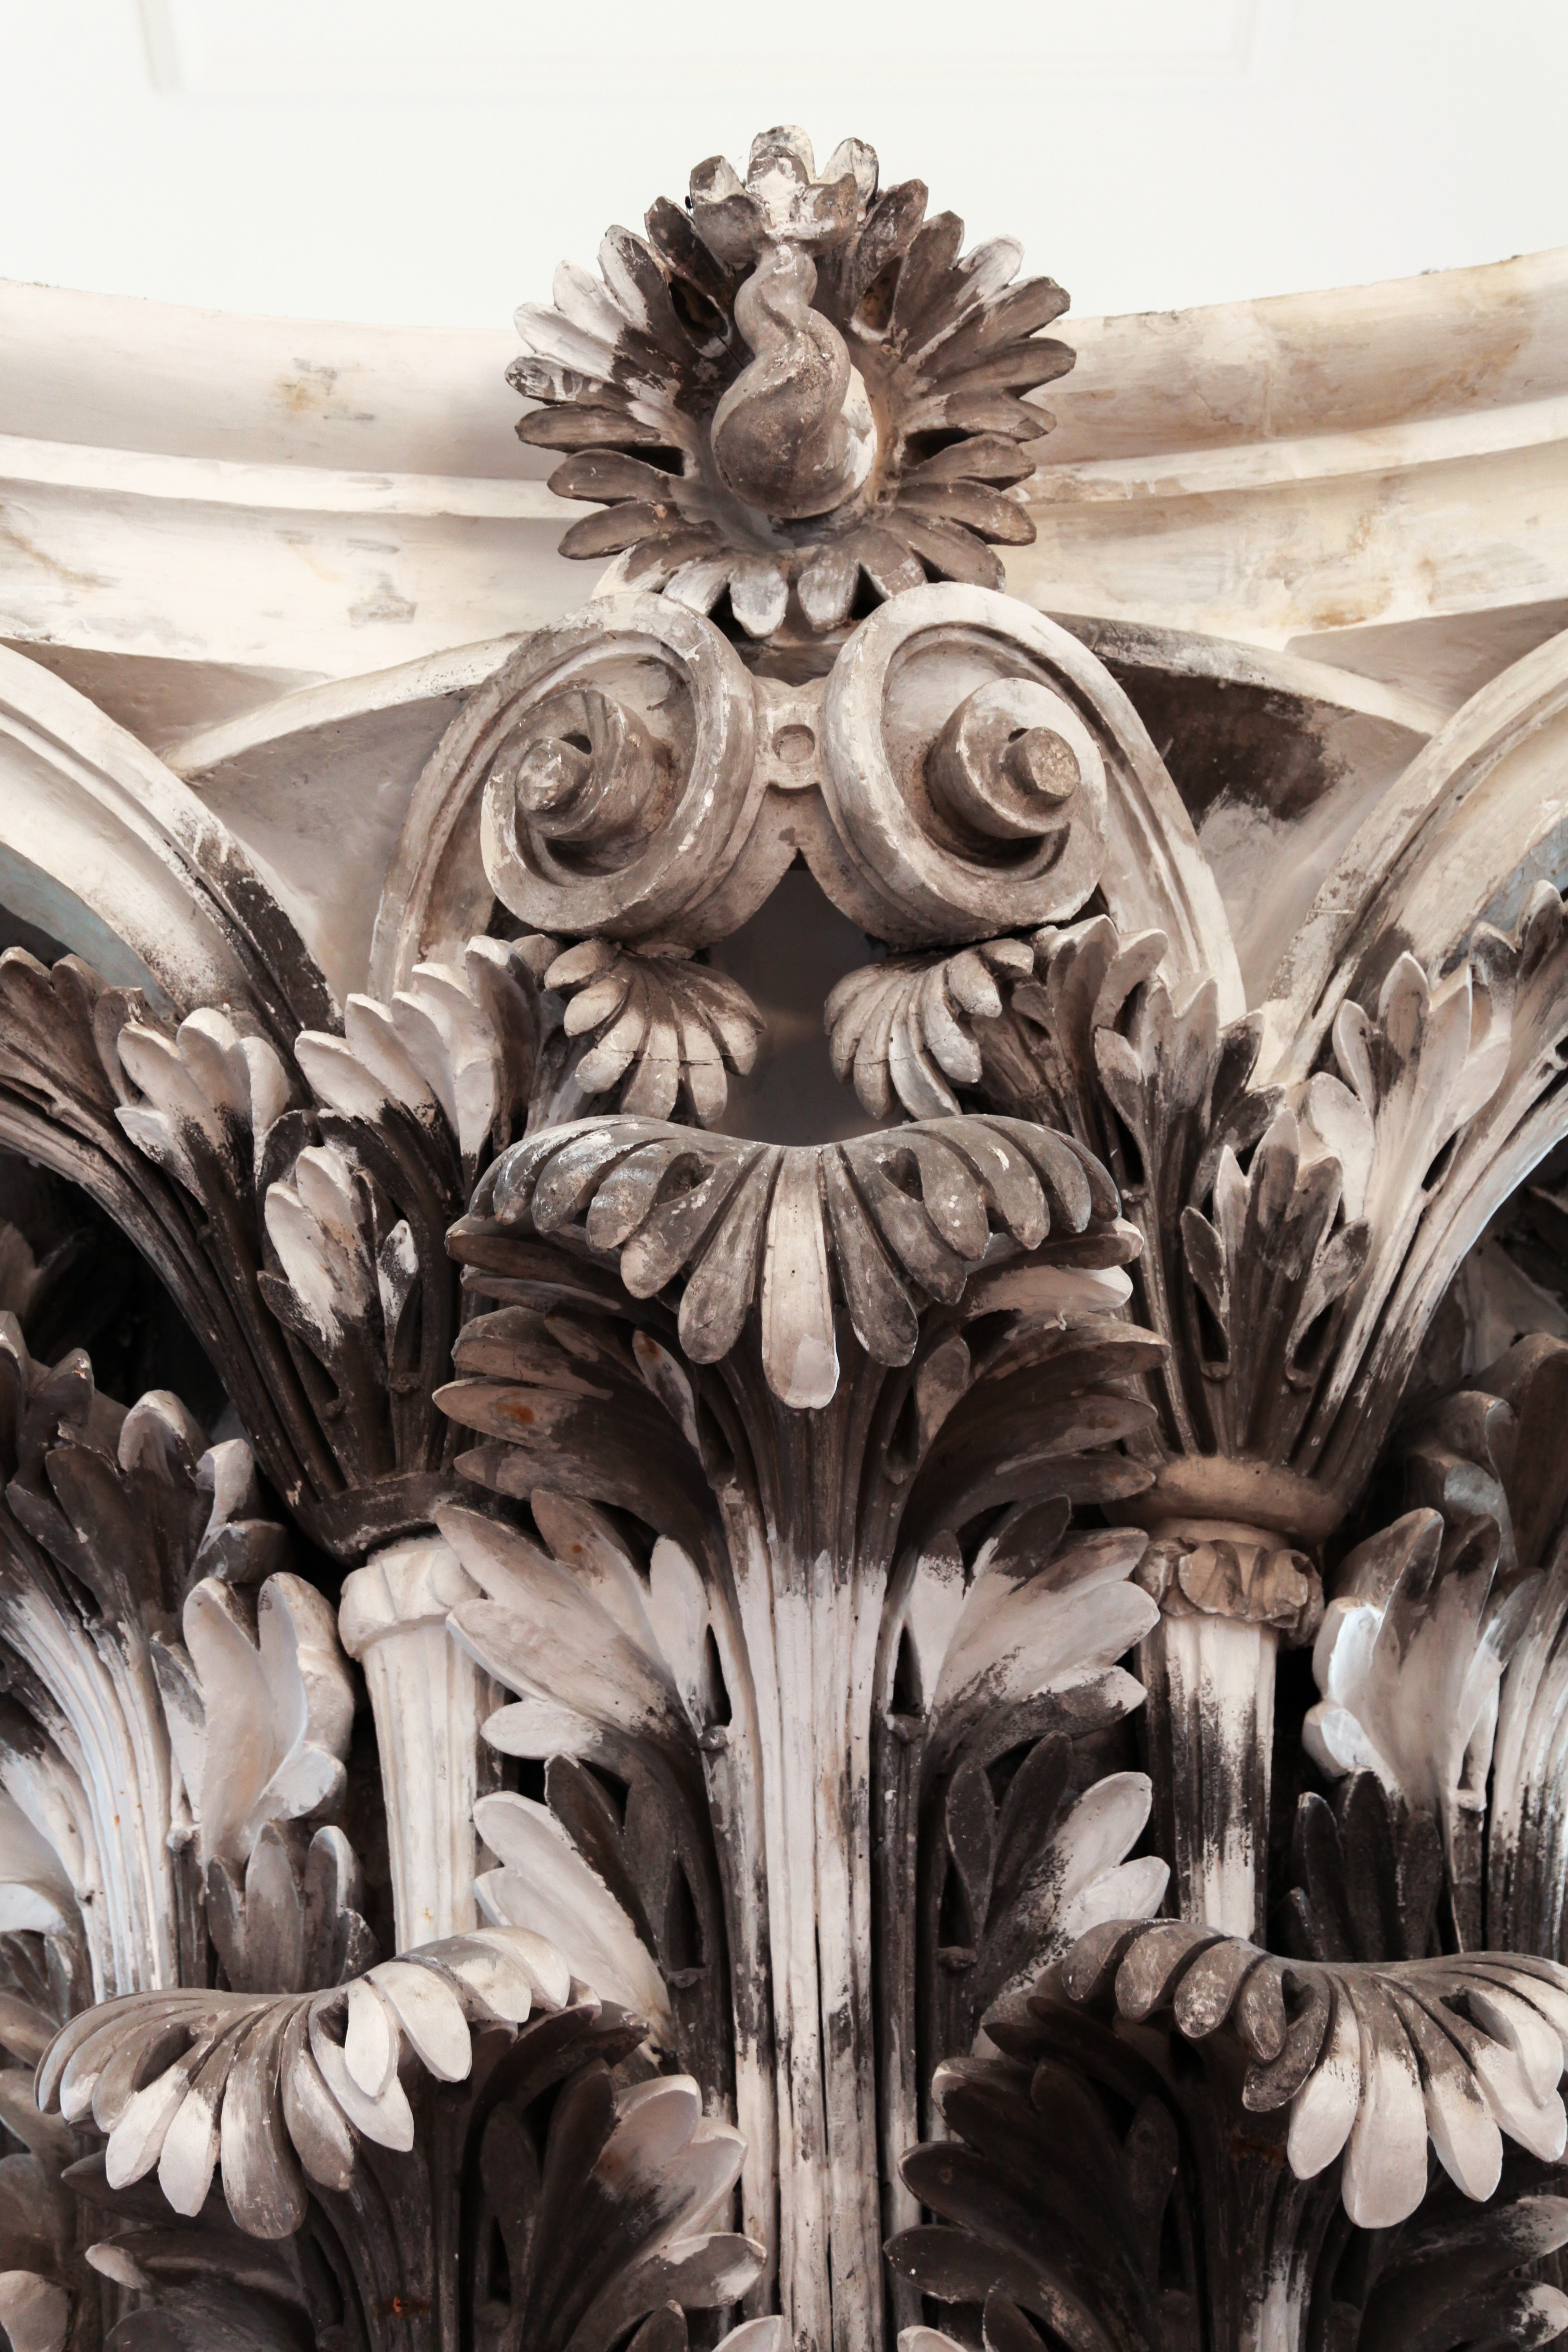
wing, architecture, building, old, city, stone, monument, travel, europe, statue, pillar, column, square, ancient, landmark, italy, exterior, historic, ruin, tourism, sculpture, capital, art, rome, sketch, drawing, temple, marble, archeology, roman, history, scene, monumental, european, famous, heritage, historical, remains, carving, relief, italian, mythology, antiquity, modern art, antic, pillar detail